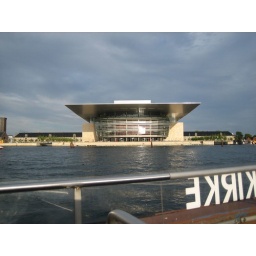
The new opera house in Copenhagen, seen from our boat cruise